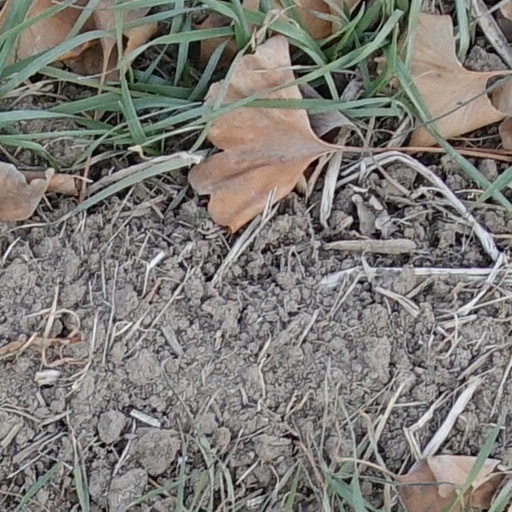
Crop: wheat